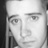
Emotion: sad